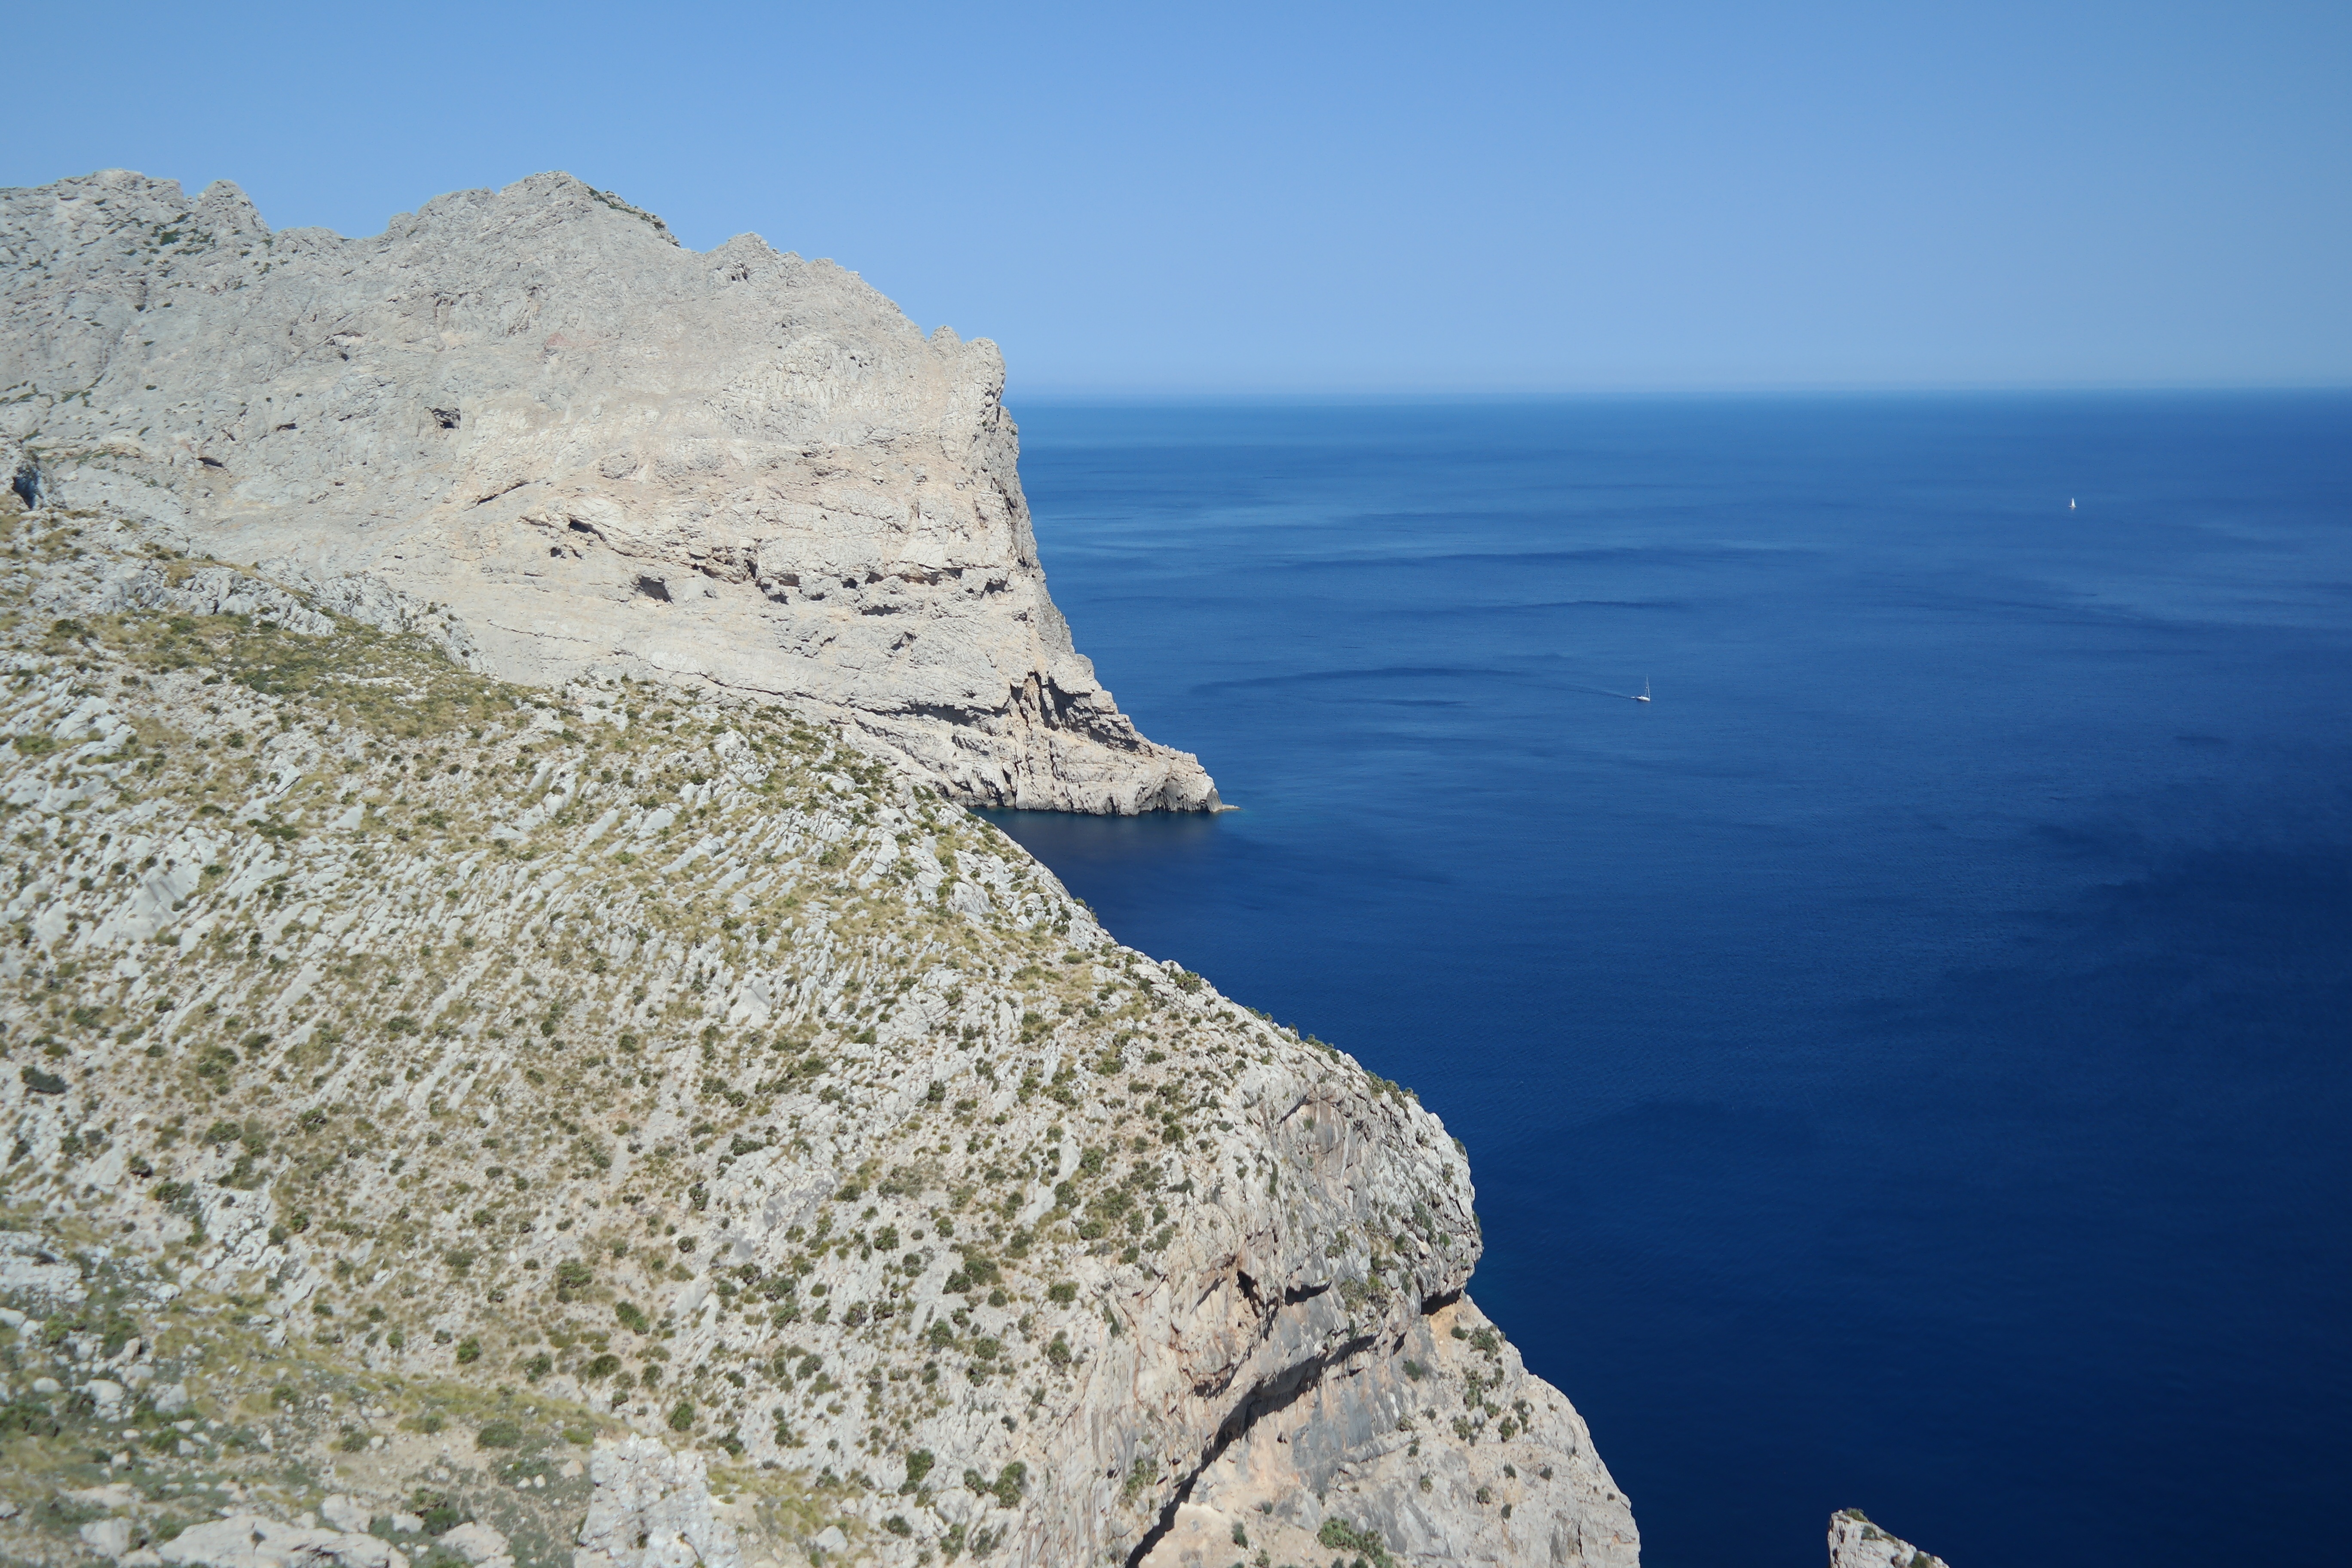
landscape, sea, coast, water, rock, ocean, horizon, mountain, shore, wave, mountain range, cliff, mediterranean, bay, island, terrain, geology, booked, cape, landform, bays, geographical feature